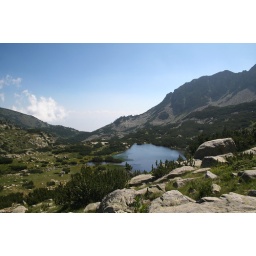
nice view of a lake and the mountains around